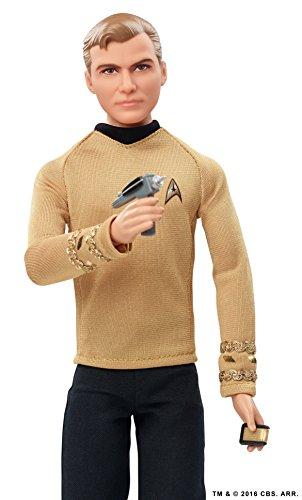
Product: Barbie Star Trek 50th Anniversary Kirk Doll
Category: Toys & Games | Dolls & Accessories | Dolls
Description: Boldly go with the Kirk Star Trek doll—sure to be a fan favorite.
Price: $32.53
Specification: ProductDimensions:7x3.4x13inches|ItemWeight:12ounces|ShippingWeight:13.6ounces(Viewshippingratesandpolicies)|DomesticShipping:ItemcanbeshippedwithinU.S.|InternationalShipping:ThisitemcanbeshippedtoselectcountriesoutsideoftheU.S.LearnMore|ASIN:B01AT5MISM|Itemmodelnumber:DGW69|Manufacturerrecommendedage:10-15years